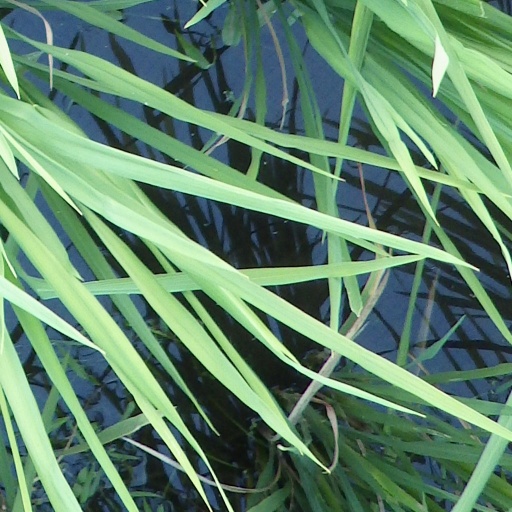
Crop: rice